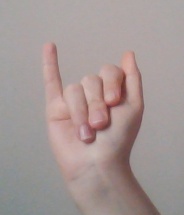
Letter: meem